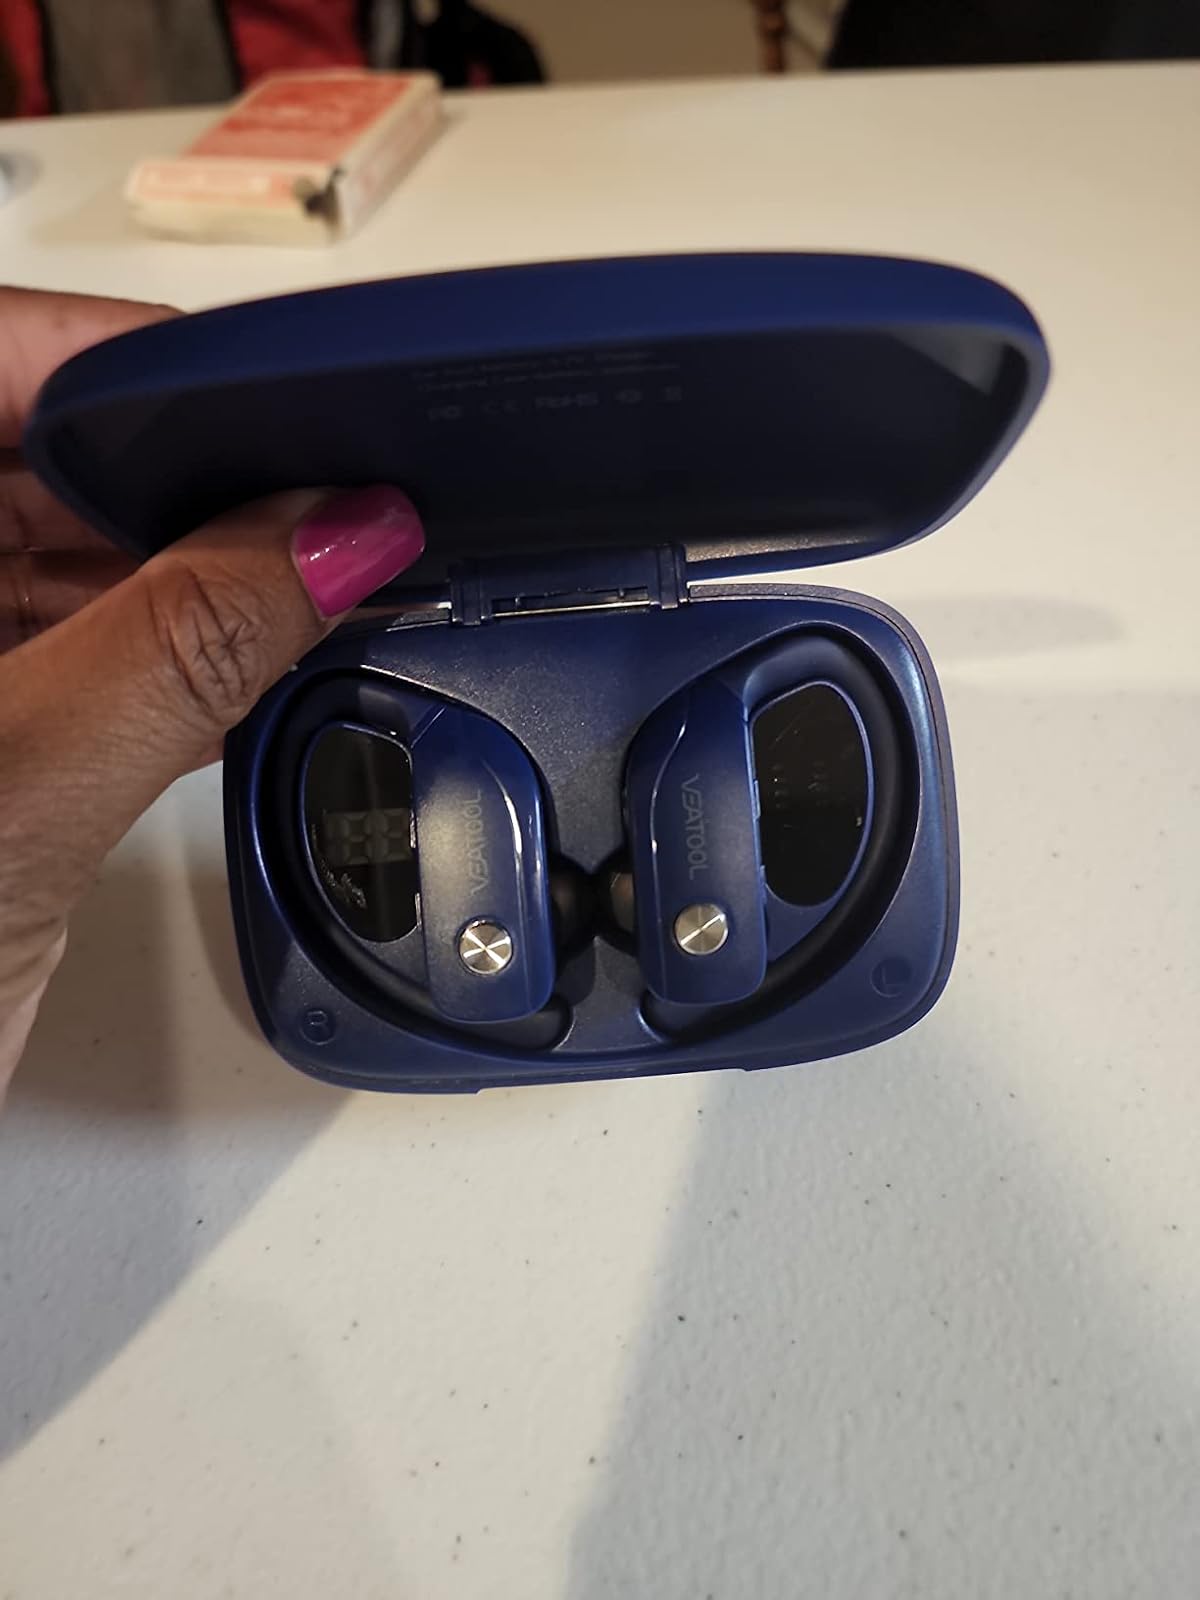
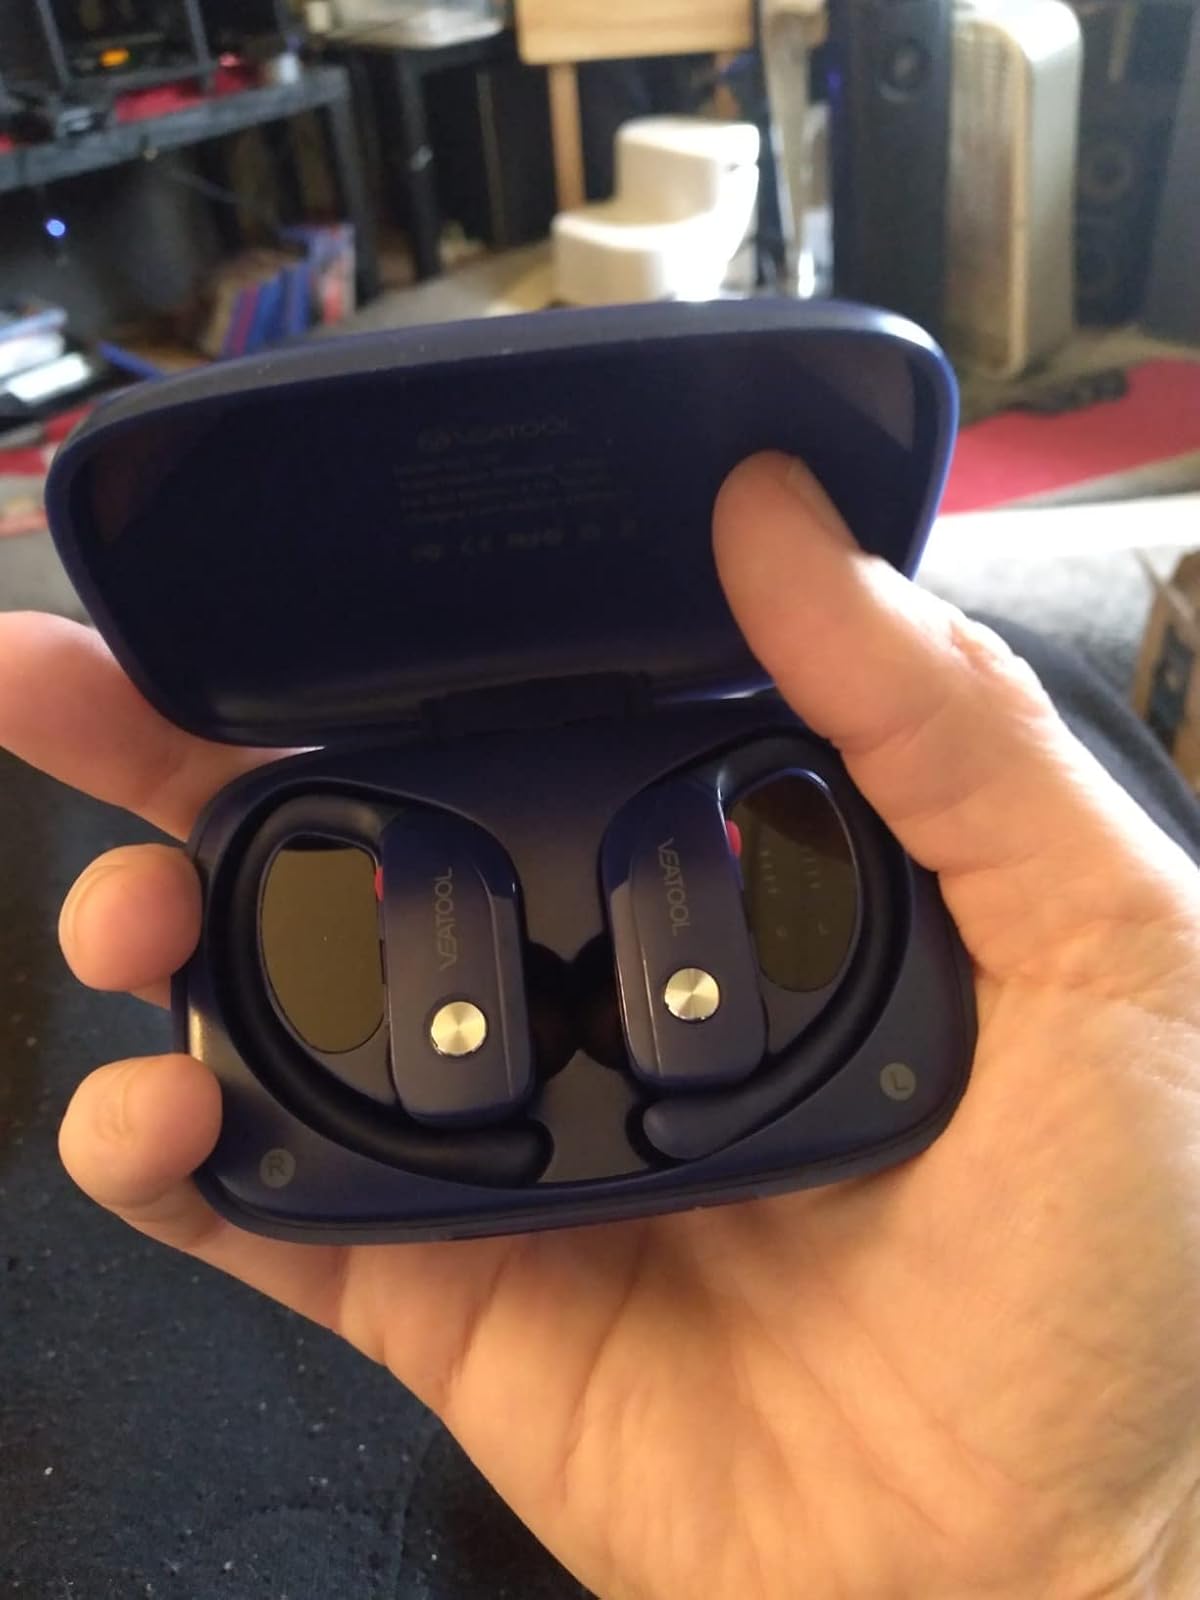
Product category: earbuds
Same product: yes